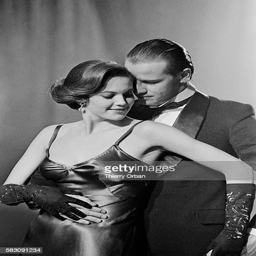
actors on the tv show before they were married